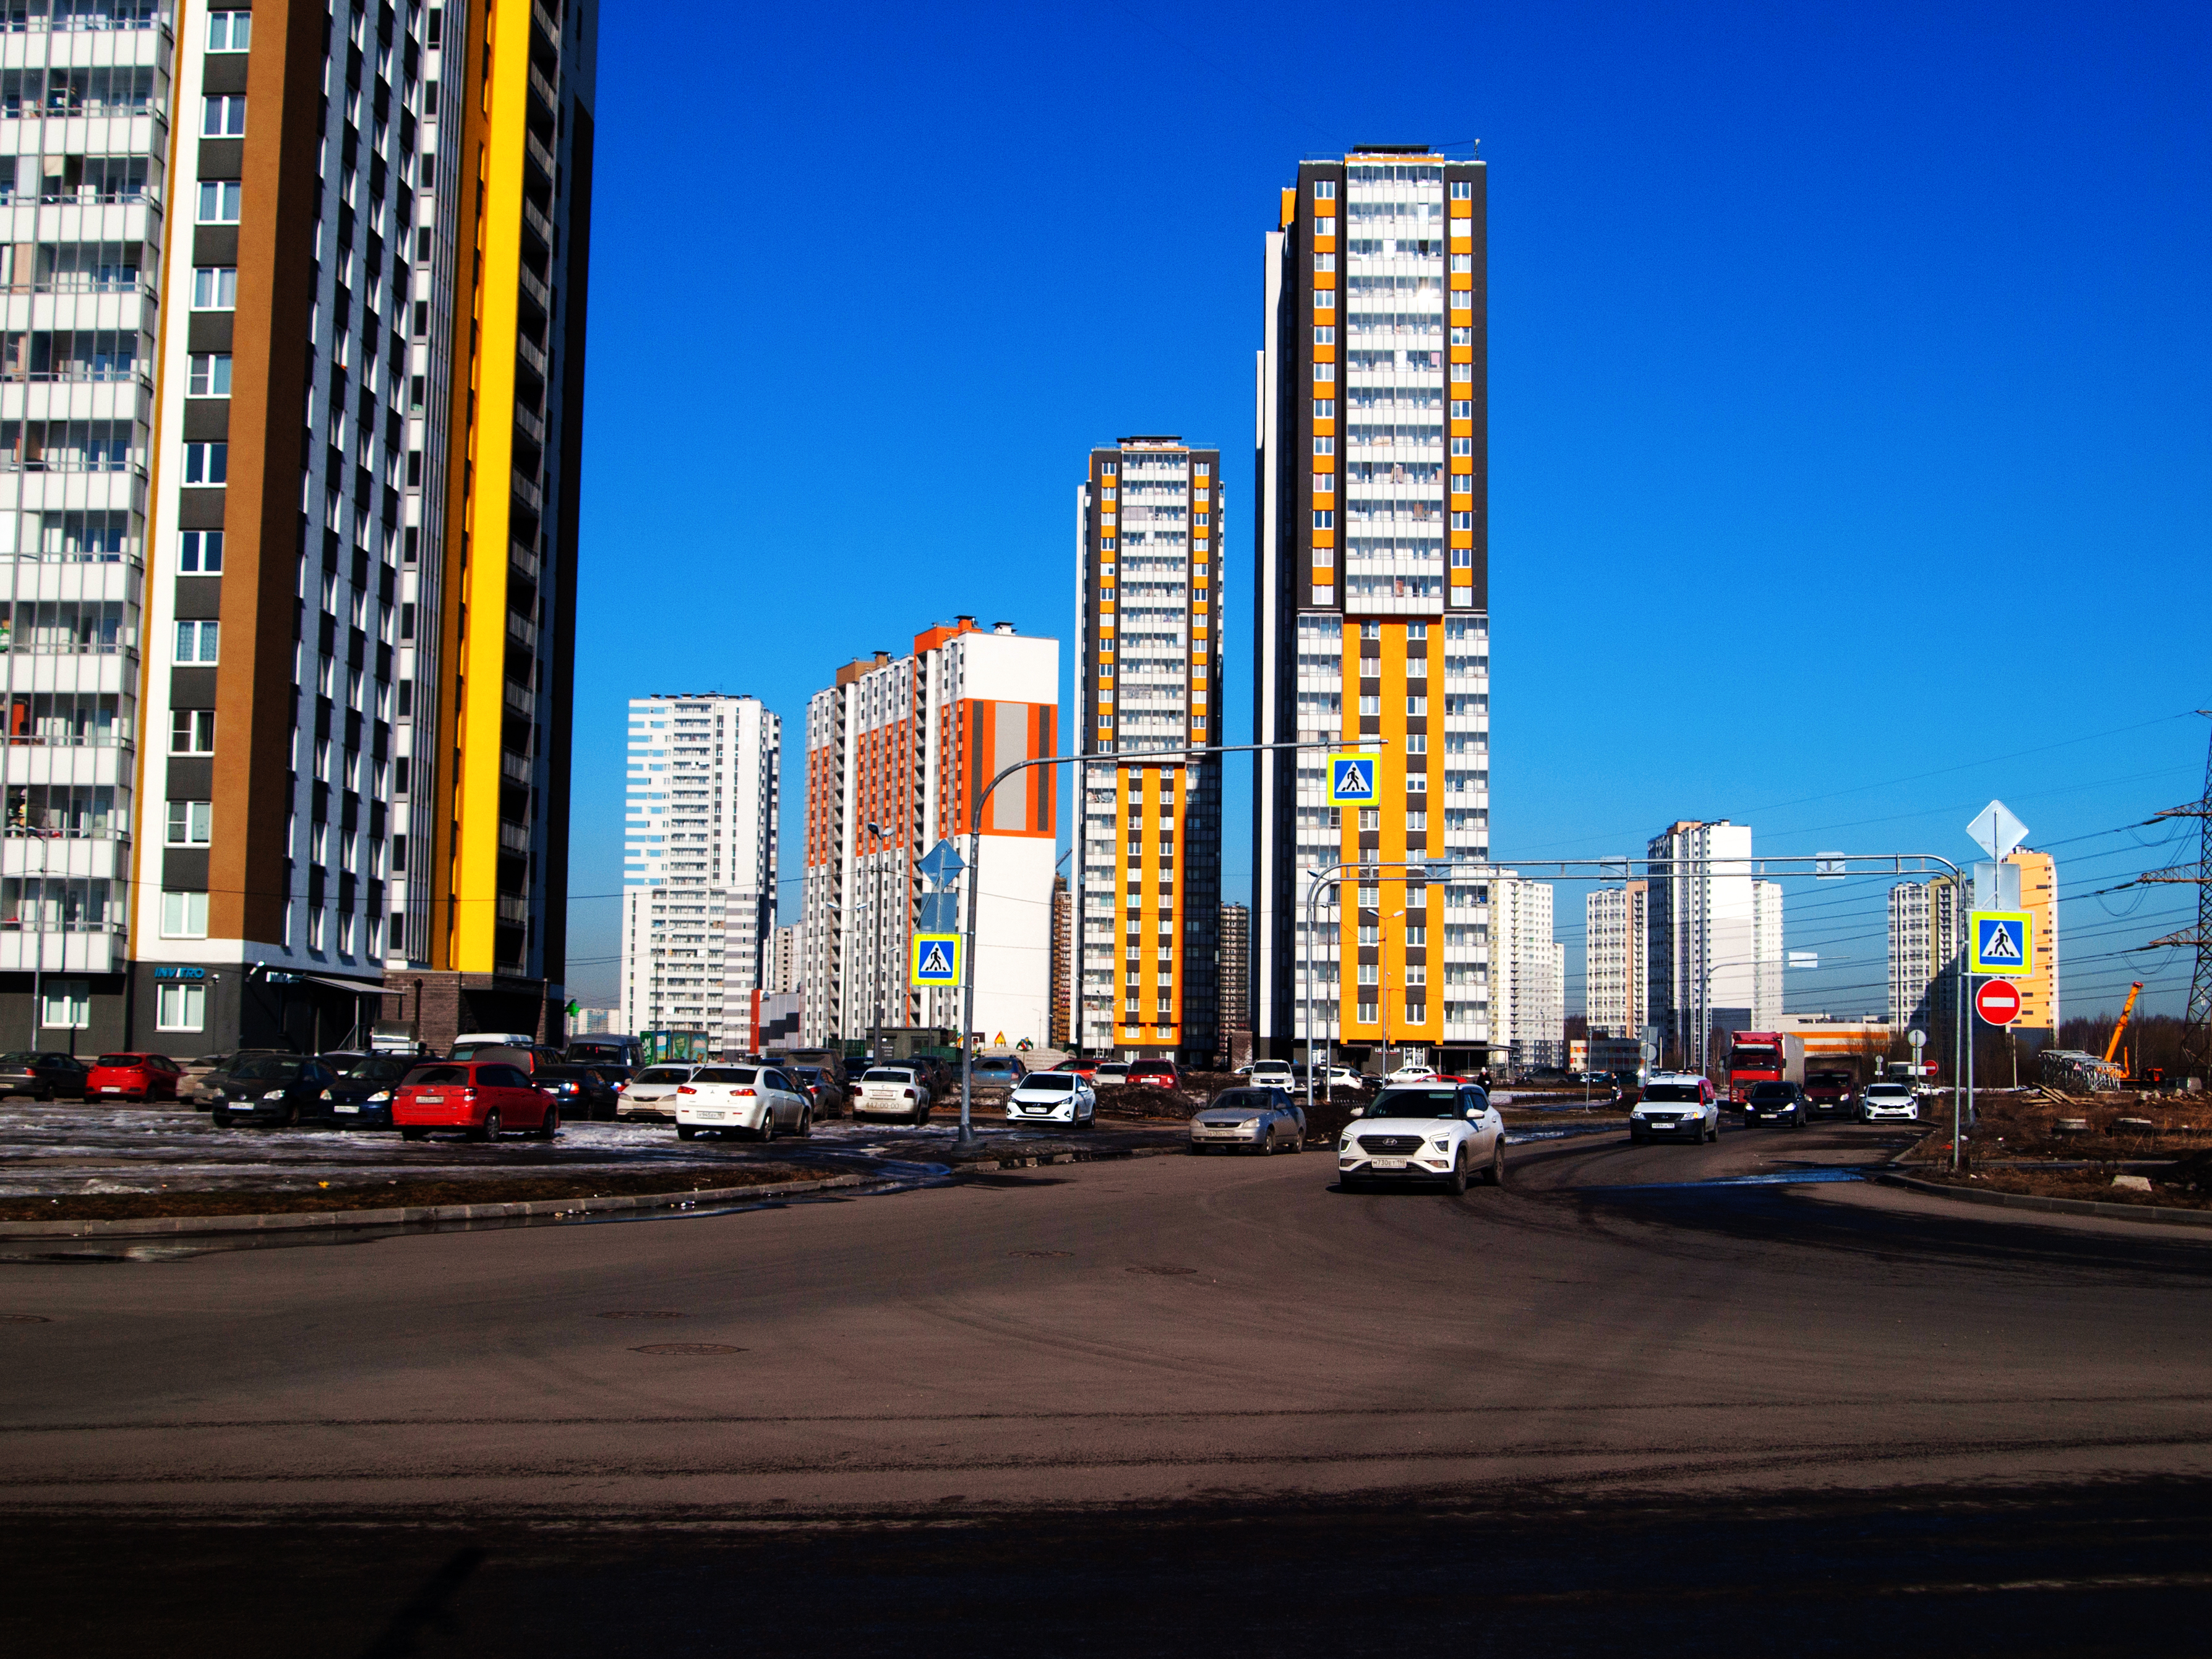
images, sky, building, skyscraper, daytime, tower block, car, tower, urban design, cityscape, thoroughfare, city, Tints and shades, metropolitan area, commercial building, condominium, road, urban area, metropolis, mixed use, facade, vehicle, traffic, headquarters, downtown, evening, asphalt, street, skyline, reflection, night, horizon, window, corporate headquarters, apartment, art, electricity, landscape, public utility